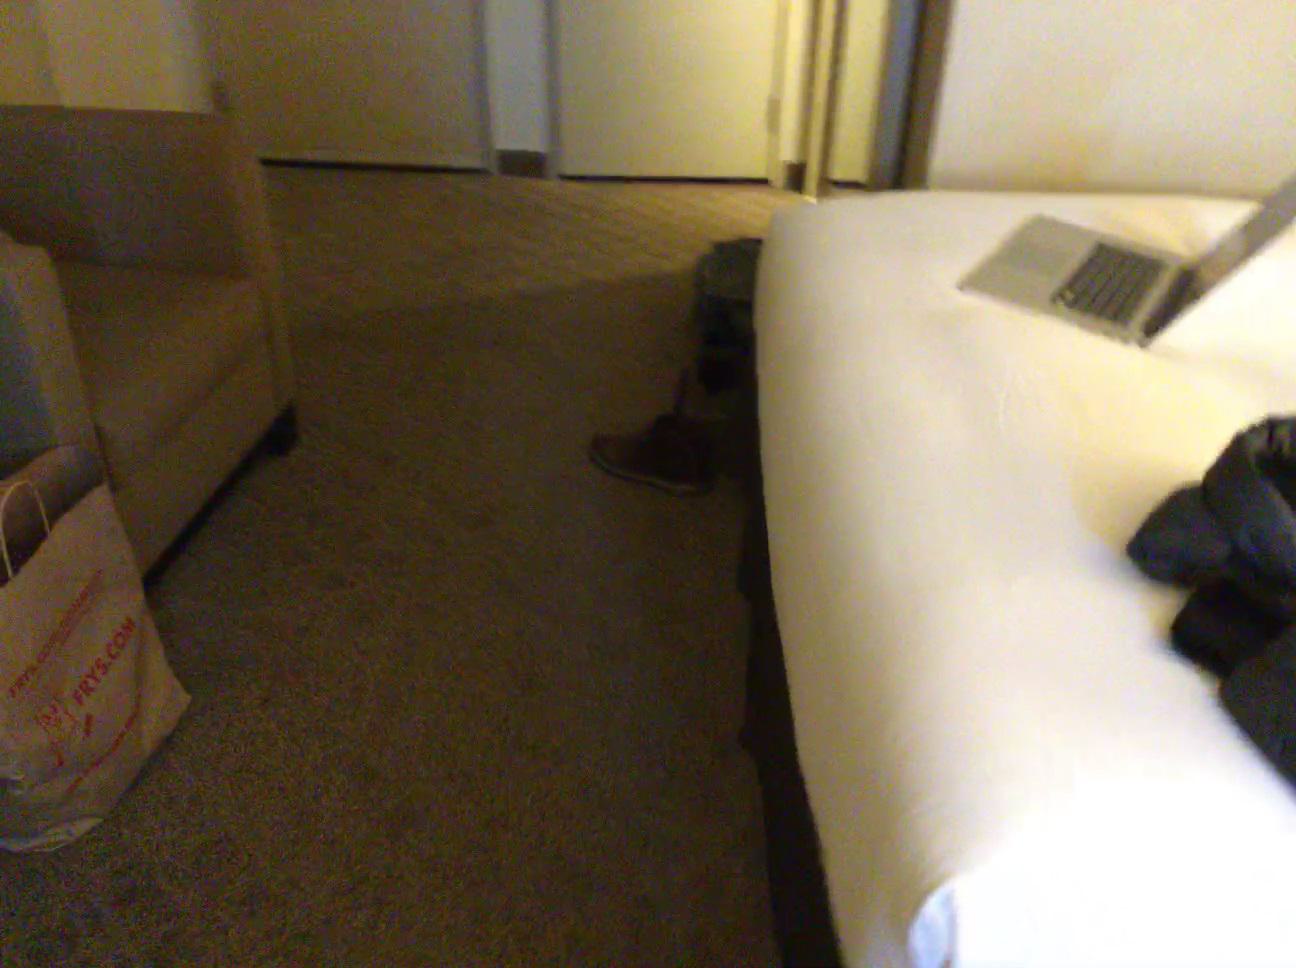
Question: Is the clothes below the case from the camera's perspective? Final answer should be yes or no.
Answer: No